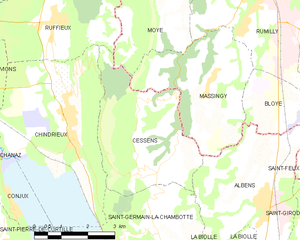
Carte des communes françaises